Garter stall plate

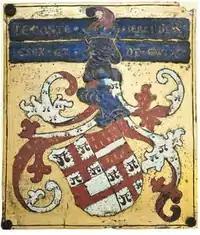
Garter stall plate of Henry Bourchier, 2nd Earl of Essex (d.1540), nominated 1499, showing his name, titles and heraldic achievement

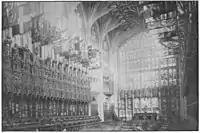
Stalls of Knights of the Garter in St George's Chapel. The Garter stall plates are visible affixed to the rear panelling of each stall

Garter stall plates are small enamelled brass plates located in St George's Chapel displaying the names and arms of the Knights of the Garter. Each knight is allotted a stall in St George's Chapel and the stall plate is affixed to his personal stall. His successor knight in that stall adds his own stall plate and thus a fairly complete series of stall plates survives for the successive occupants of each stall. Many other ancient European orders of chivalry use similar stall plates in the home church or other building of their order.